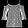
Label: Shirt